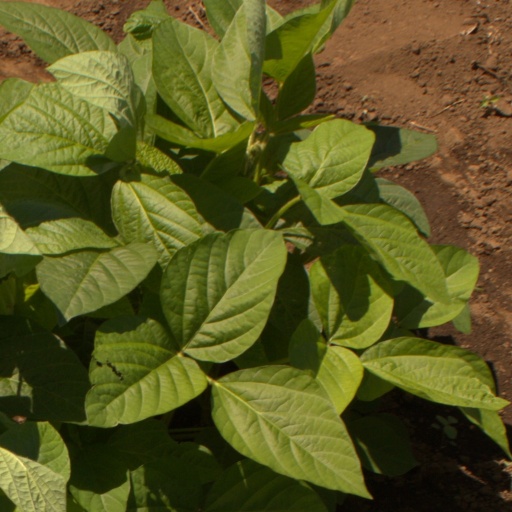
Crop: soybean